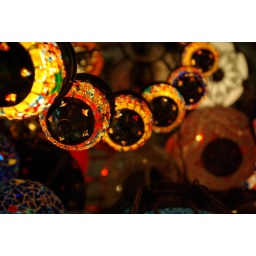
Turkish glass lamps at the Grand Bazaar in Istanbul.